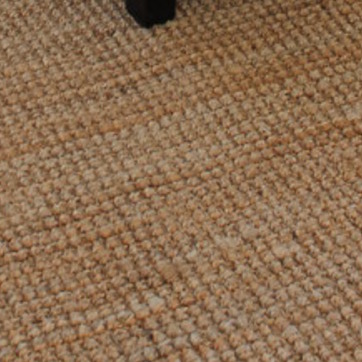
Material: carpet